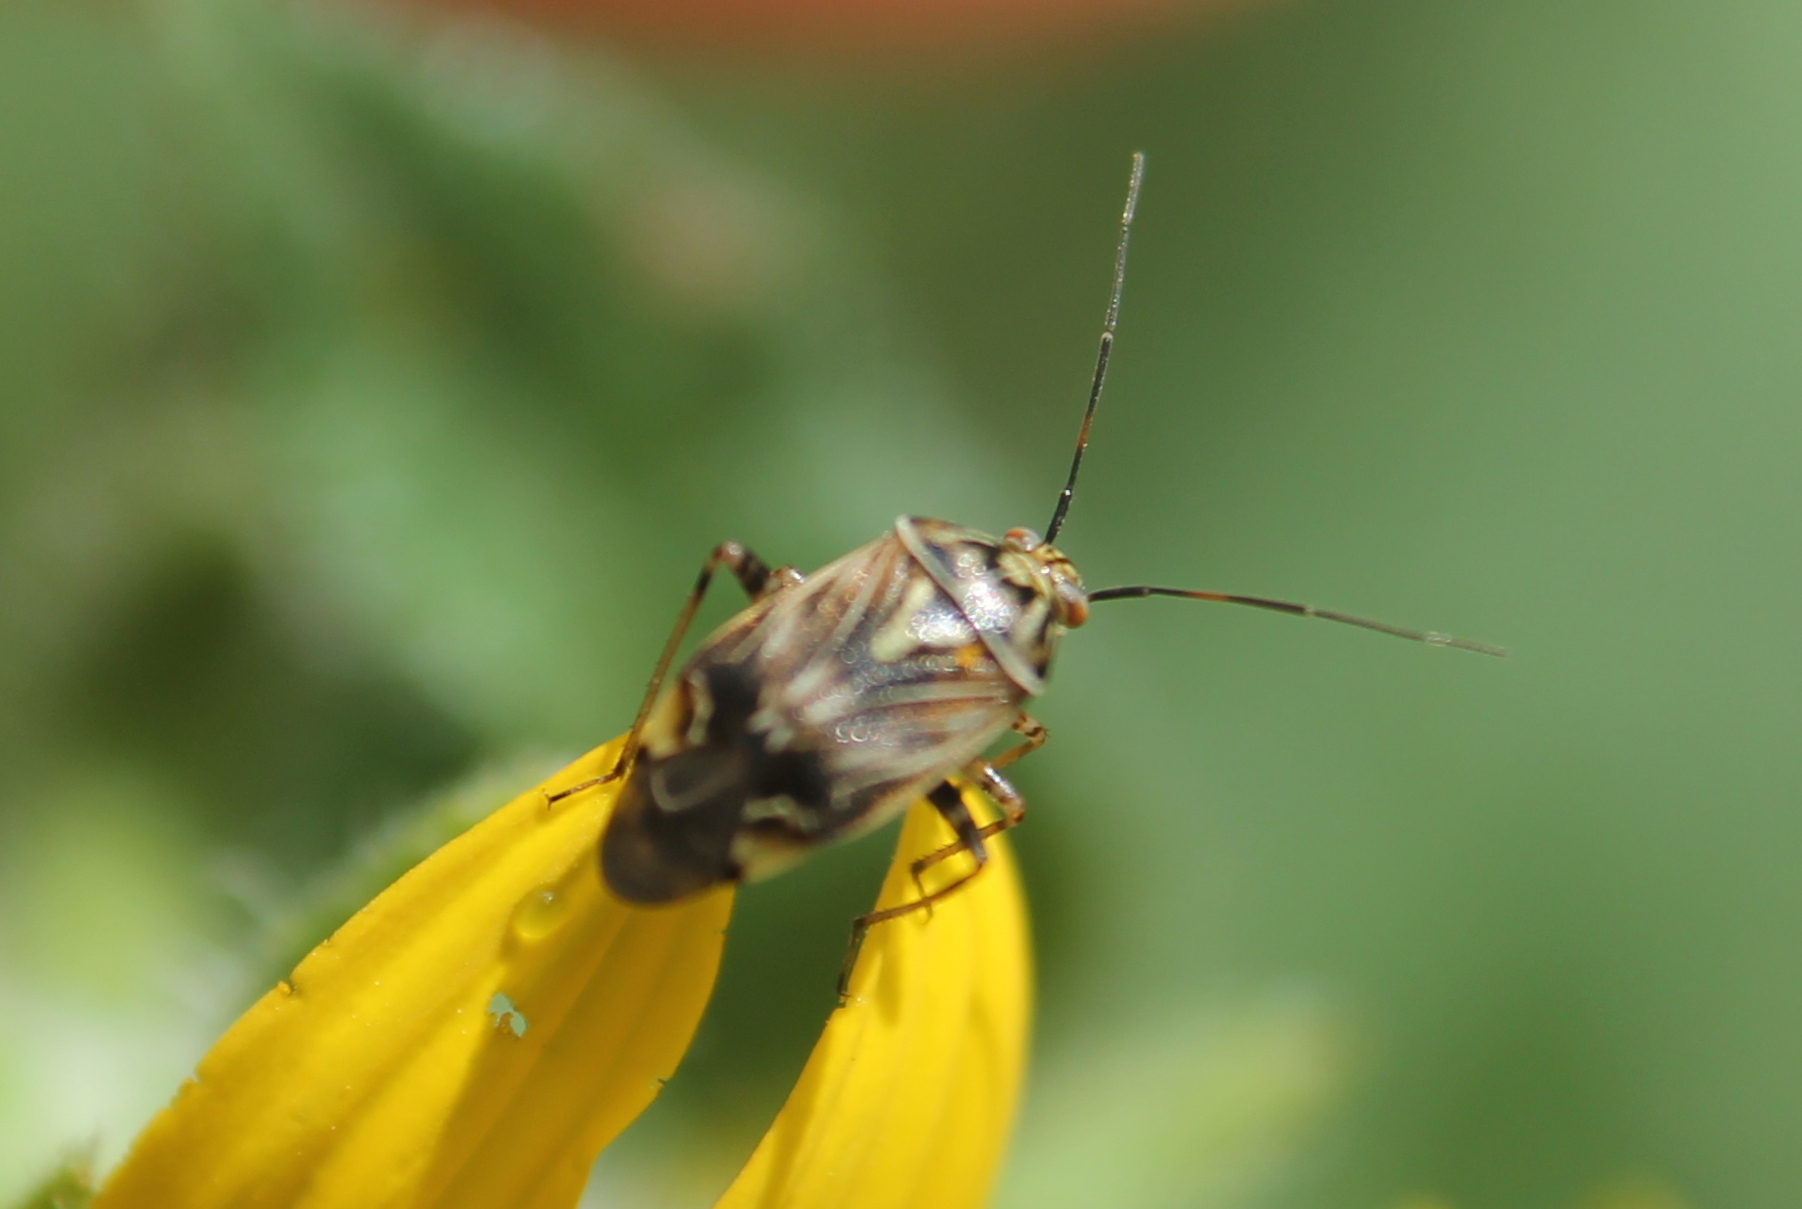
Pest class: lygus_bug